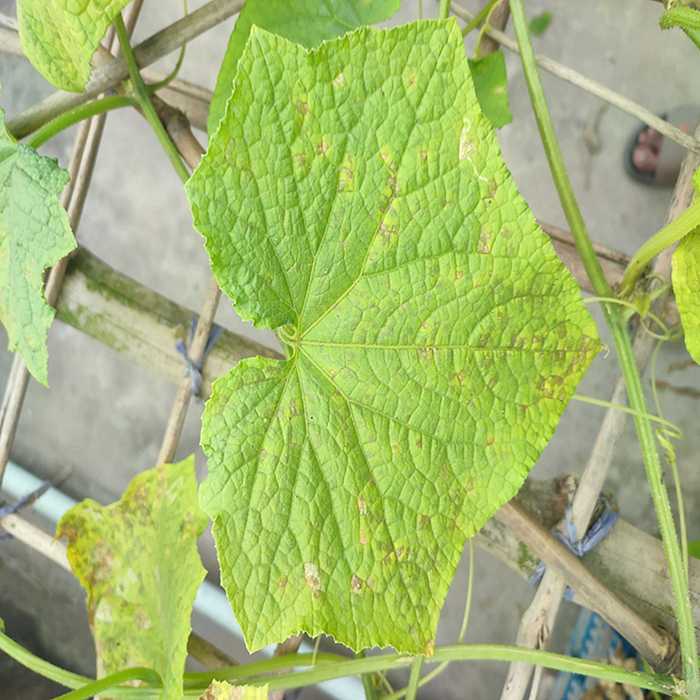
Plant: Cucumber
Label: Downy mildew